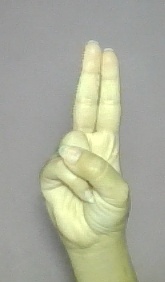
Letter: taa